National Museum of Natural History, France

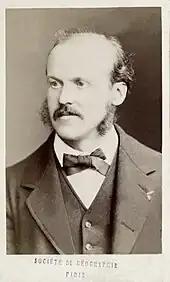
Alphonse Milne-Edwards, director of the museum at the end of the 19th century.

The Friends of the Natural History Museum Paris is a private organization that provides financial support for the museum, its branches and the "". Membership includes free entry to all galleries of the museum and the botanical garden. The Friends have assisted the museum with many purchases for its collections over the years, as well as funds for scientific and structural development.